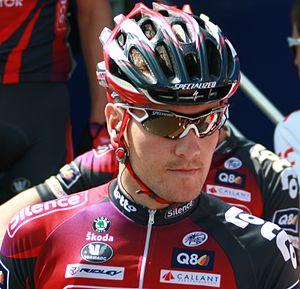
Roy Sentjens est un coureur cycliste belge, d'origine néerlandaise.